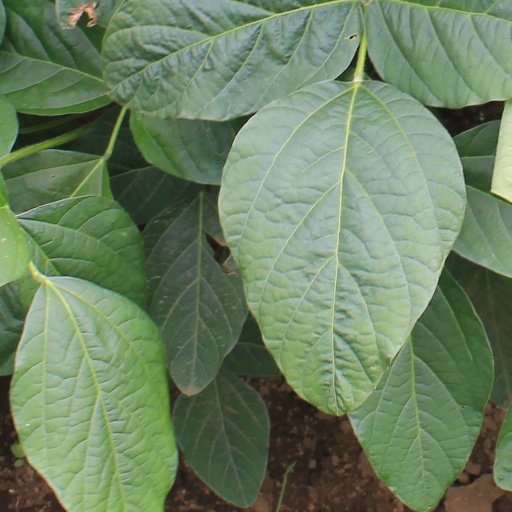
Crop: soybean